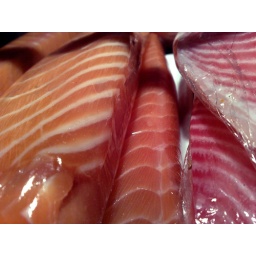
Wrapped and chilled behind glass in the Hoshizaki cooler at Wasabi sushi bar in Clayton, MO. Salmon and tuna, yum!